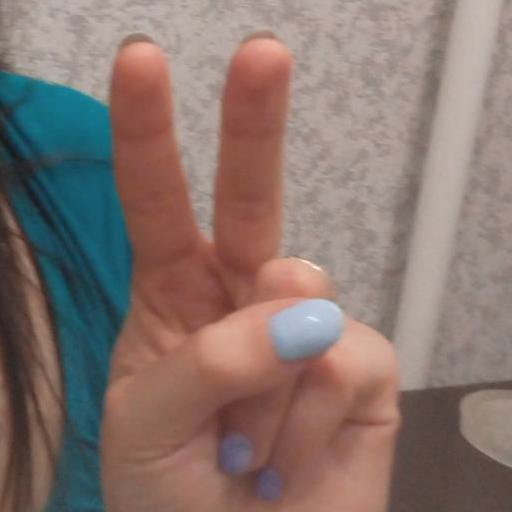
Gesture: peace